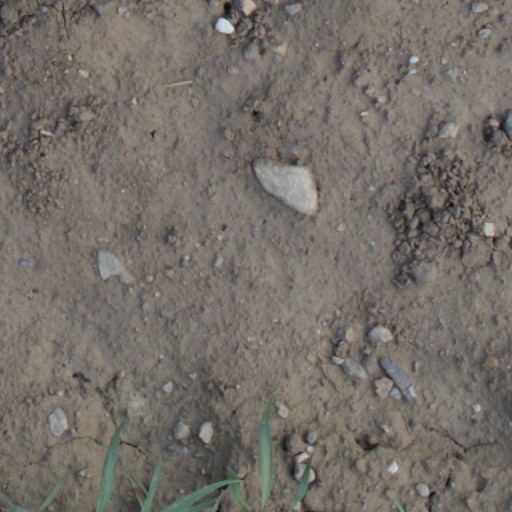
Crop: wheat